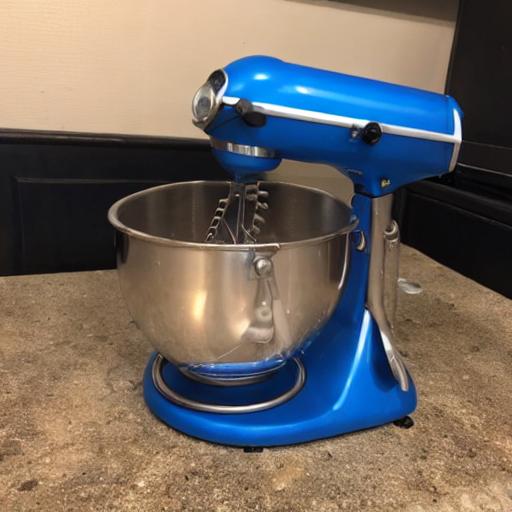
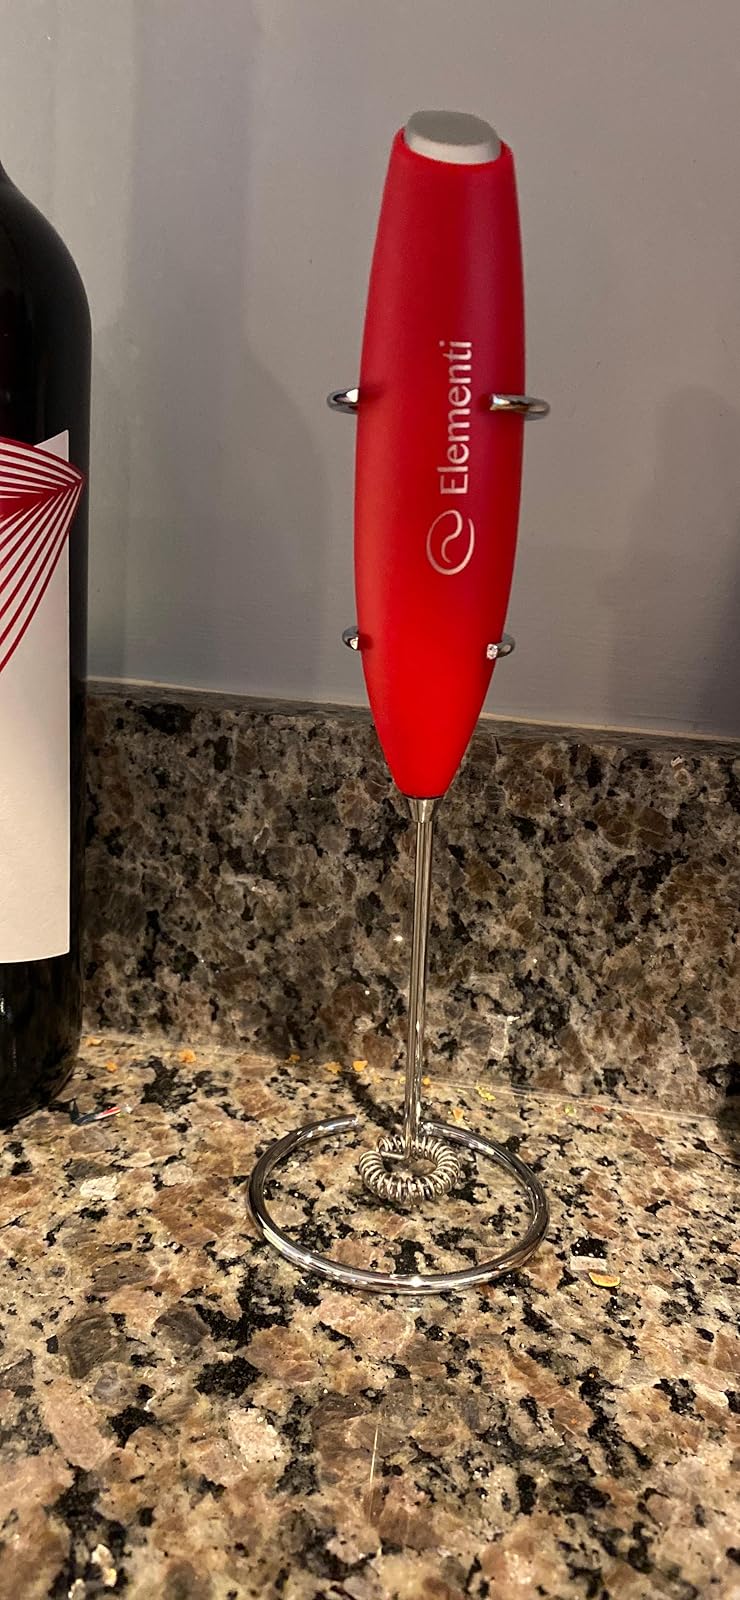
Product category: items_mixer
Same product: no